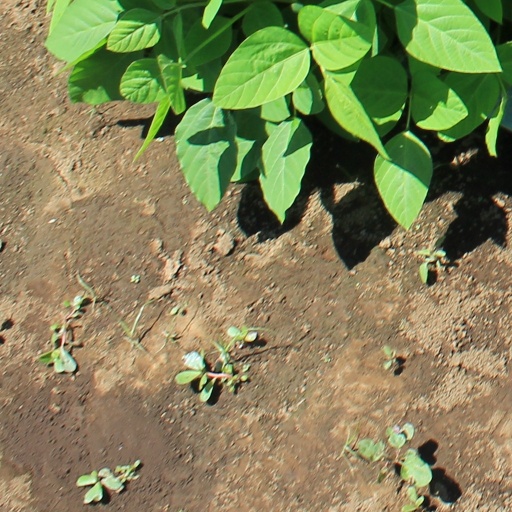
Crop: soybean